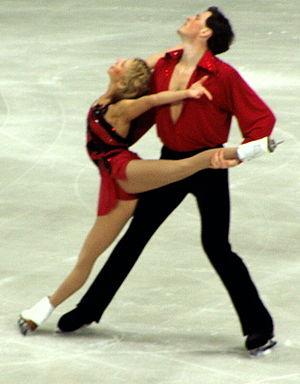
Le patinage artistique est un sport ainsi qu'une démonstration d'art exécuté sur la glace qui améliore les qualités physiques et développe la sensibilité artistique avec des patins à lames.
Maksim Viktorovich Marinin, né le 23 mars 1977 à Volgograd, est un patineur artistique russe qui concourt en couple. Sa partenaire depuis 1996 est Tatiana Totmianina. Multiples champions d'Europe et du monde, ils remportent la médaille d'or aux Jeux olympiques d'hiver de 2006 à Turin.
Tatiana Totmianina, née le 2 novembre 1981 à Perm, est une patineuse artistique russe qui concourt en couple. Son partenaire depuis 1996 est Maksim Marinin. Multiples champions d'Europe et du monde, ils remportent la médaille d'or aux Jeux olympiques d'hiver de 2006 à Turin. Elle est depuis 2009 la compagne de Alexei Yagudin, ils ont une petite fille nommée Liza.